Plogonnec

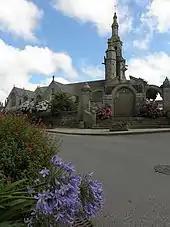
Church of Saint-Thurien

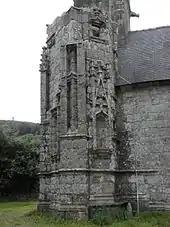
Sculptured bell tower of Chapel of Saint-Théleau

The town is situated in a hilly area about inland from the fishing port of Douarnenez. Quimper is about to the south east and the N165 Brest to Nantes trunk road lies between Plogonnec and Quimper. The lowest part of the commune is the River Névet, the town is at an altitude of and the commune rises in the north to an altitude of on the slopes of the Montagne de Locronan. Panoramic views to the coast are available from the Montagne du Prieuré. The total area of the commune is around . Much of the land is agricultural but there are several protected areas of woodland. To the west is the extensive Bois du Nevet which offers opportunities for hiking.